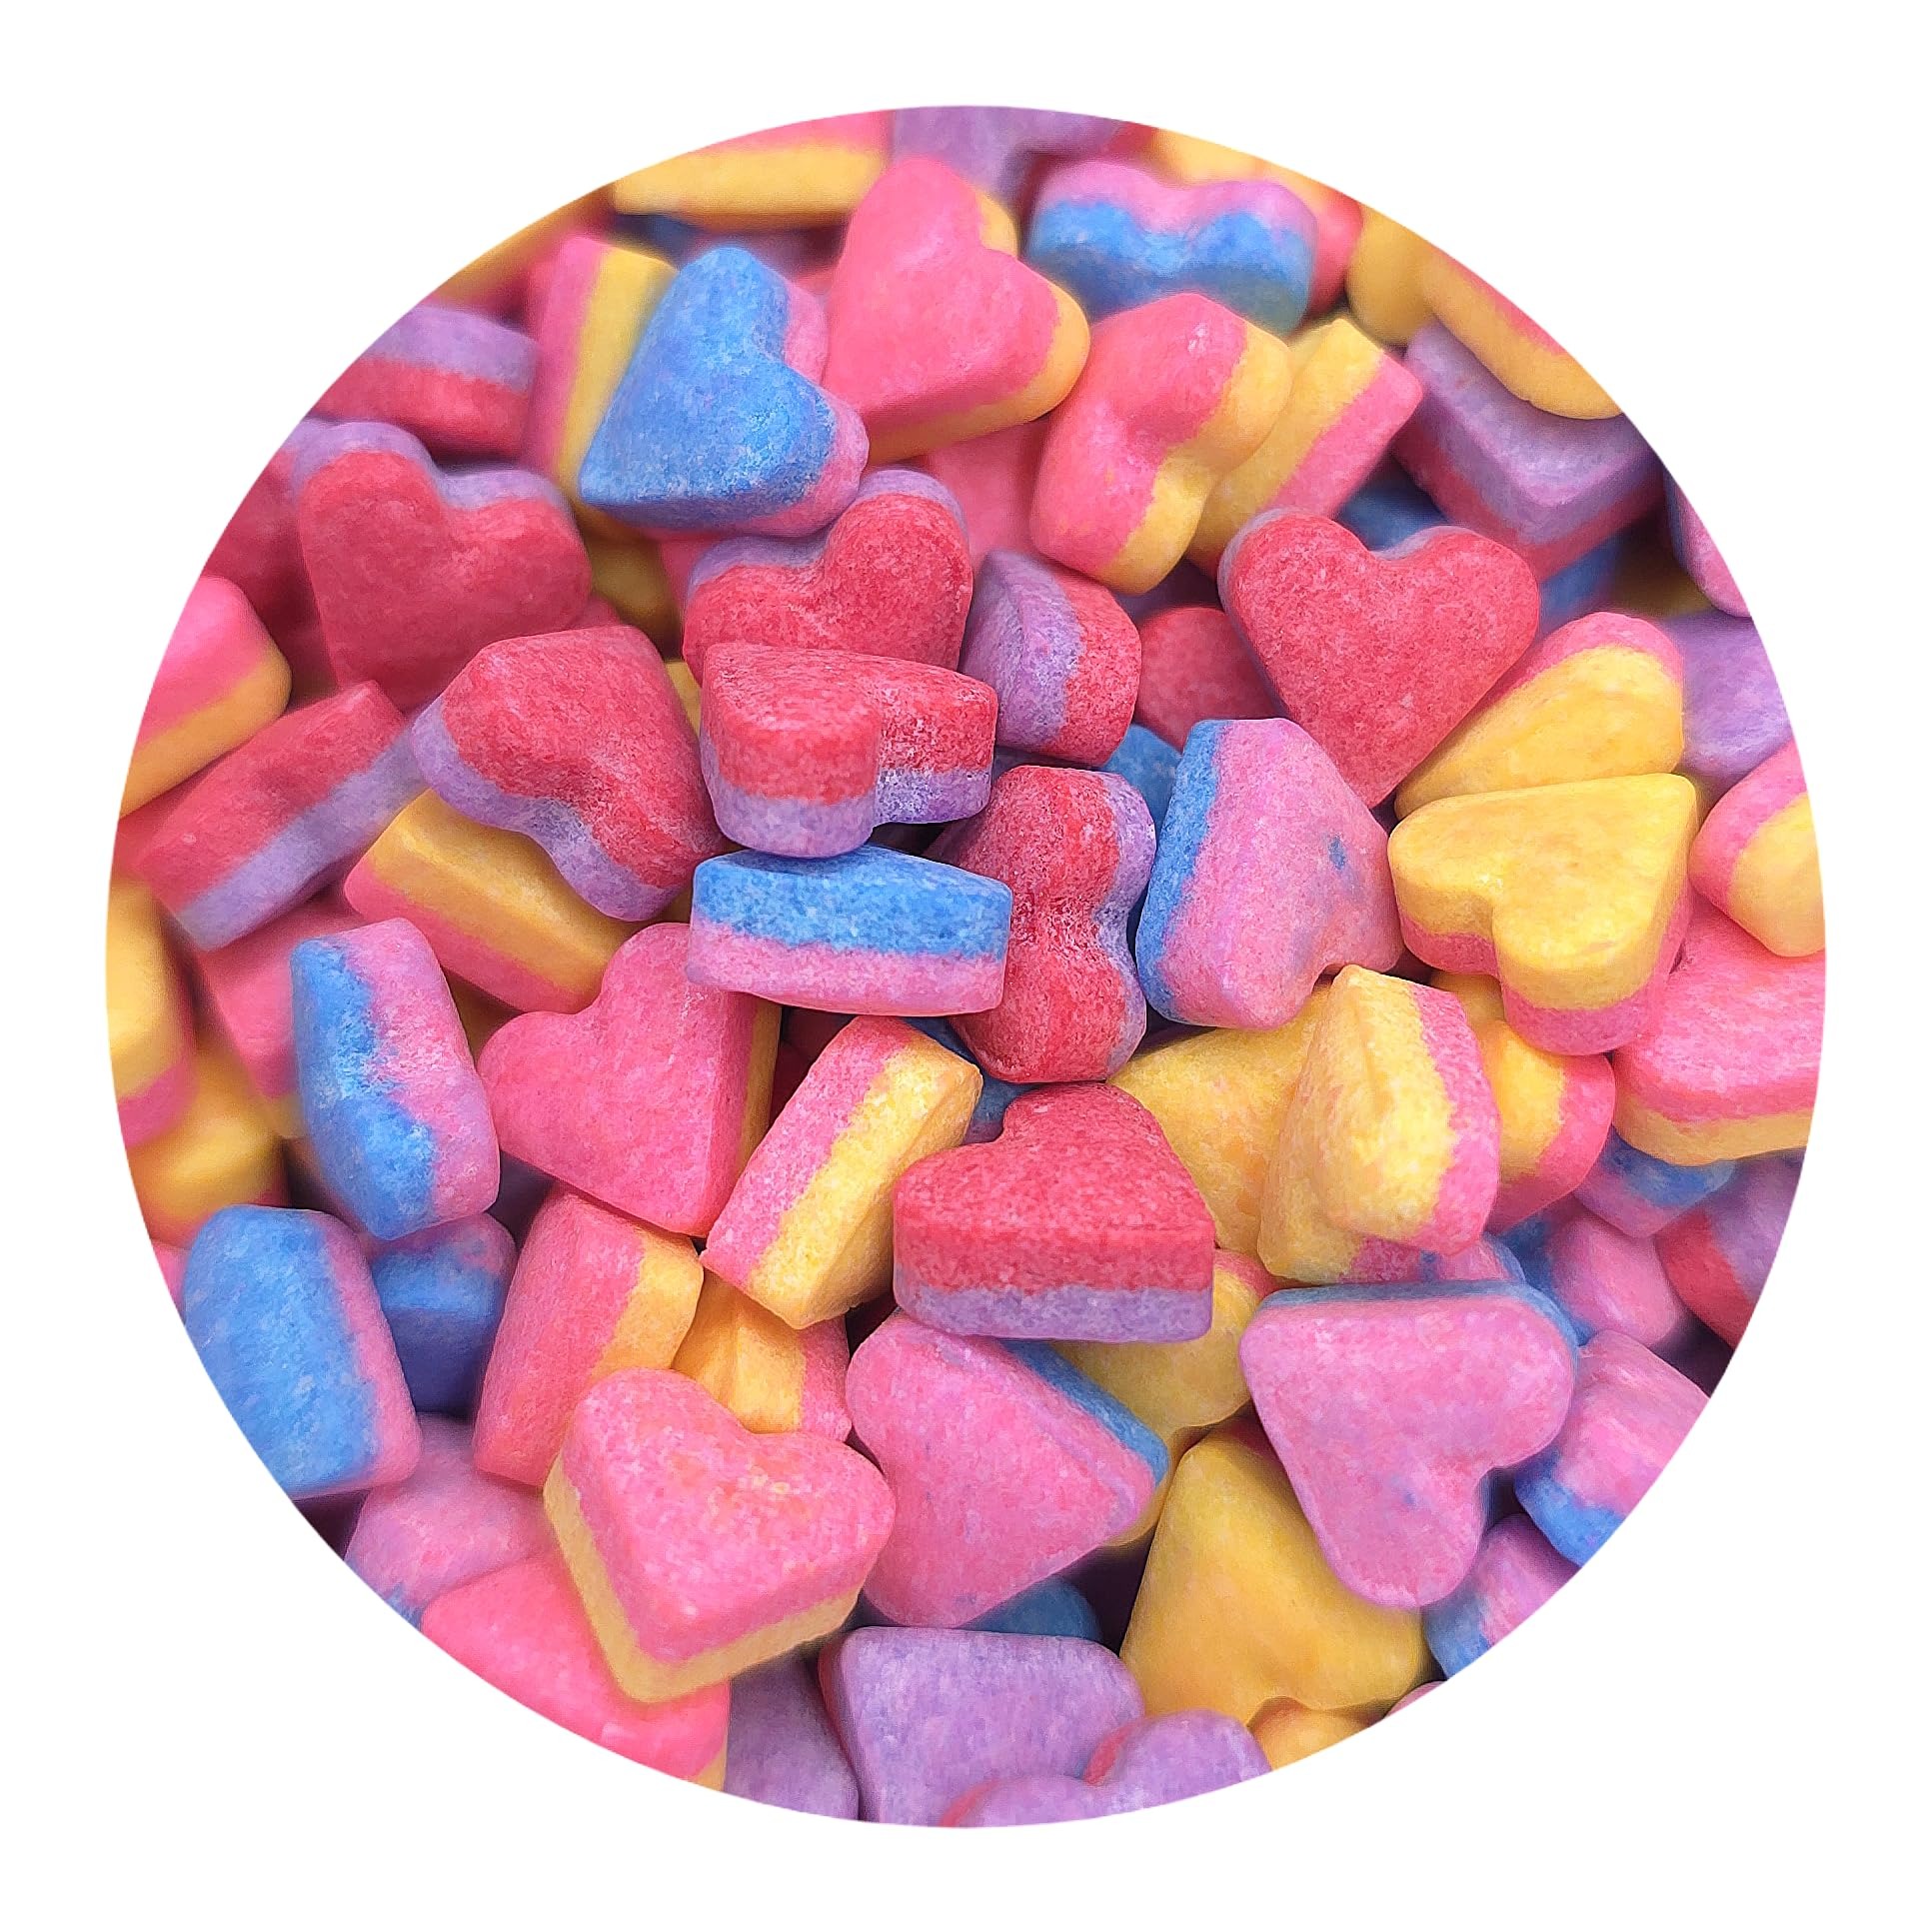
Item Name: NCS Red, Yellow, Blue, Pink, and Purple Valentine's Day Rainbow Heart Edible Candy Cake Toppers, 8 ounces
Bullet Point 1: All of our edible cake toppers are packaged in a resealable heat sealed stand up pouch. Easy to store and reuse.
Bullet Point 2: Use our edible cake toppers to decorate your cookies, cakes, cupcakes, pretzels, cake pops, table confetti, and other baked goods!
Bullet Point 3: Dairy Free, Egg Free, Nut Free, Gluten Free.
Bullet Point 4: Made on equipment that also processes soy and coconut oil.
Bullet Point 5: 8 ounce bag = approximately 1 to 1-1/4 cup of edible cake toppers.
Value: 1.0
Unit: Count

Price: 14.99